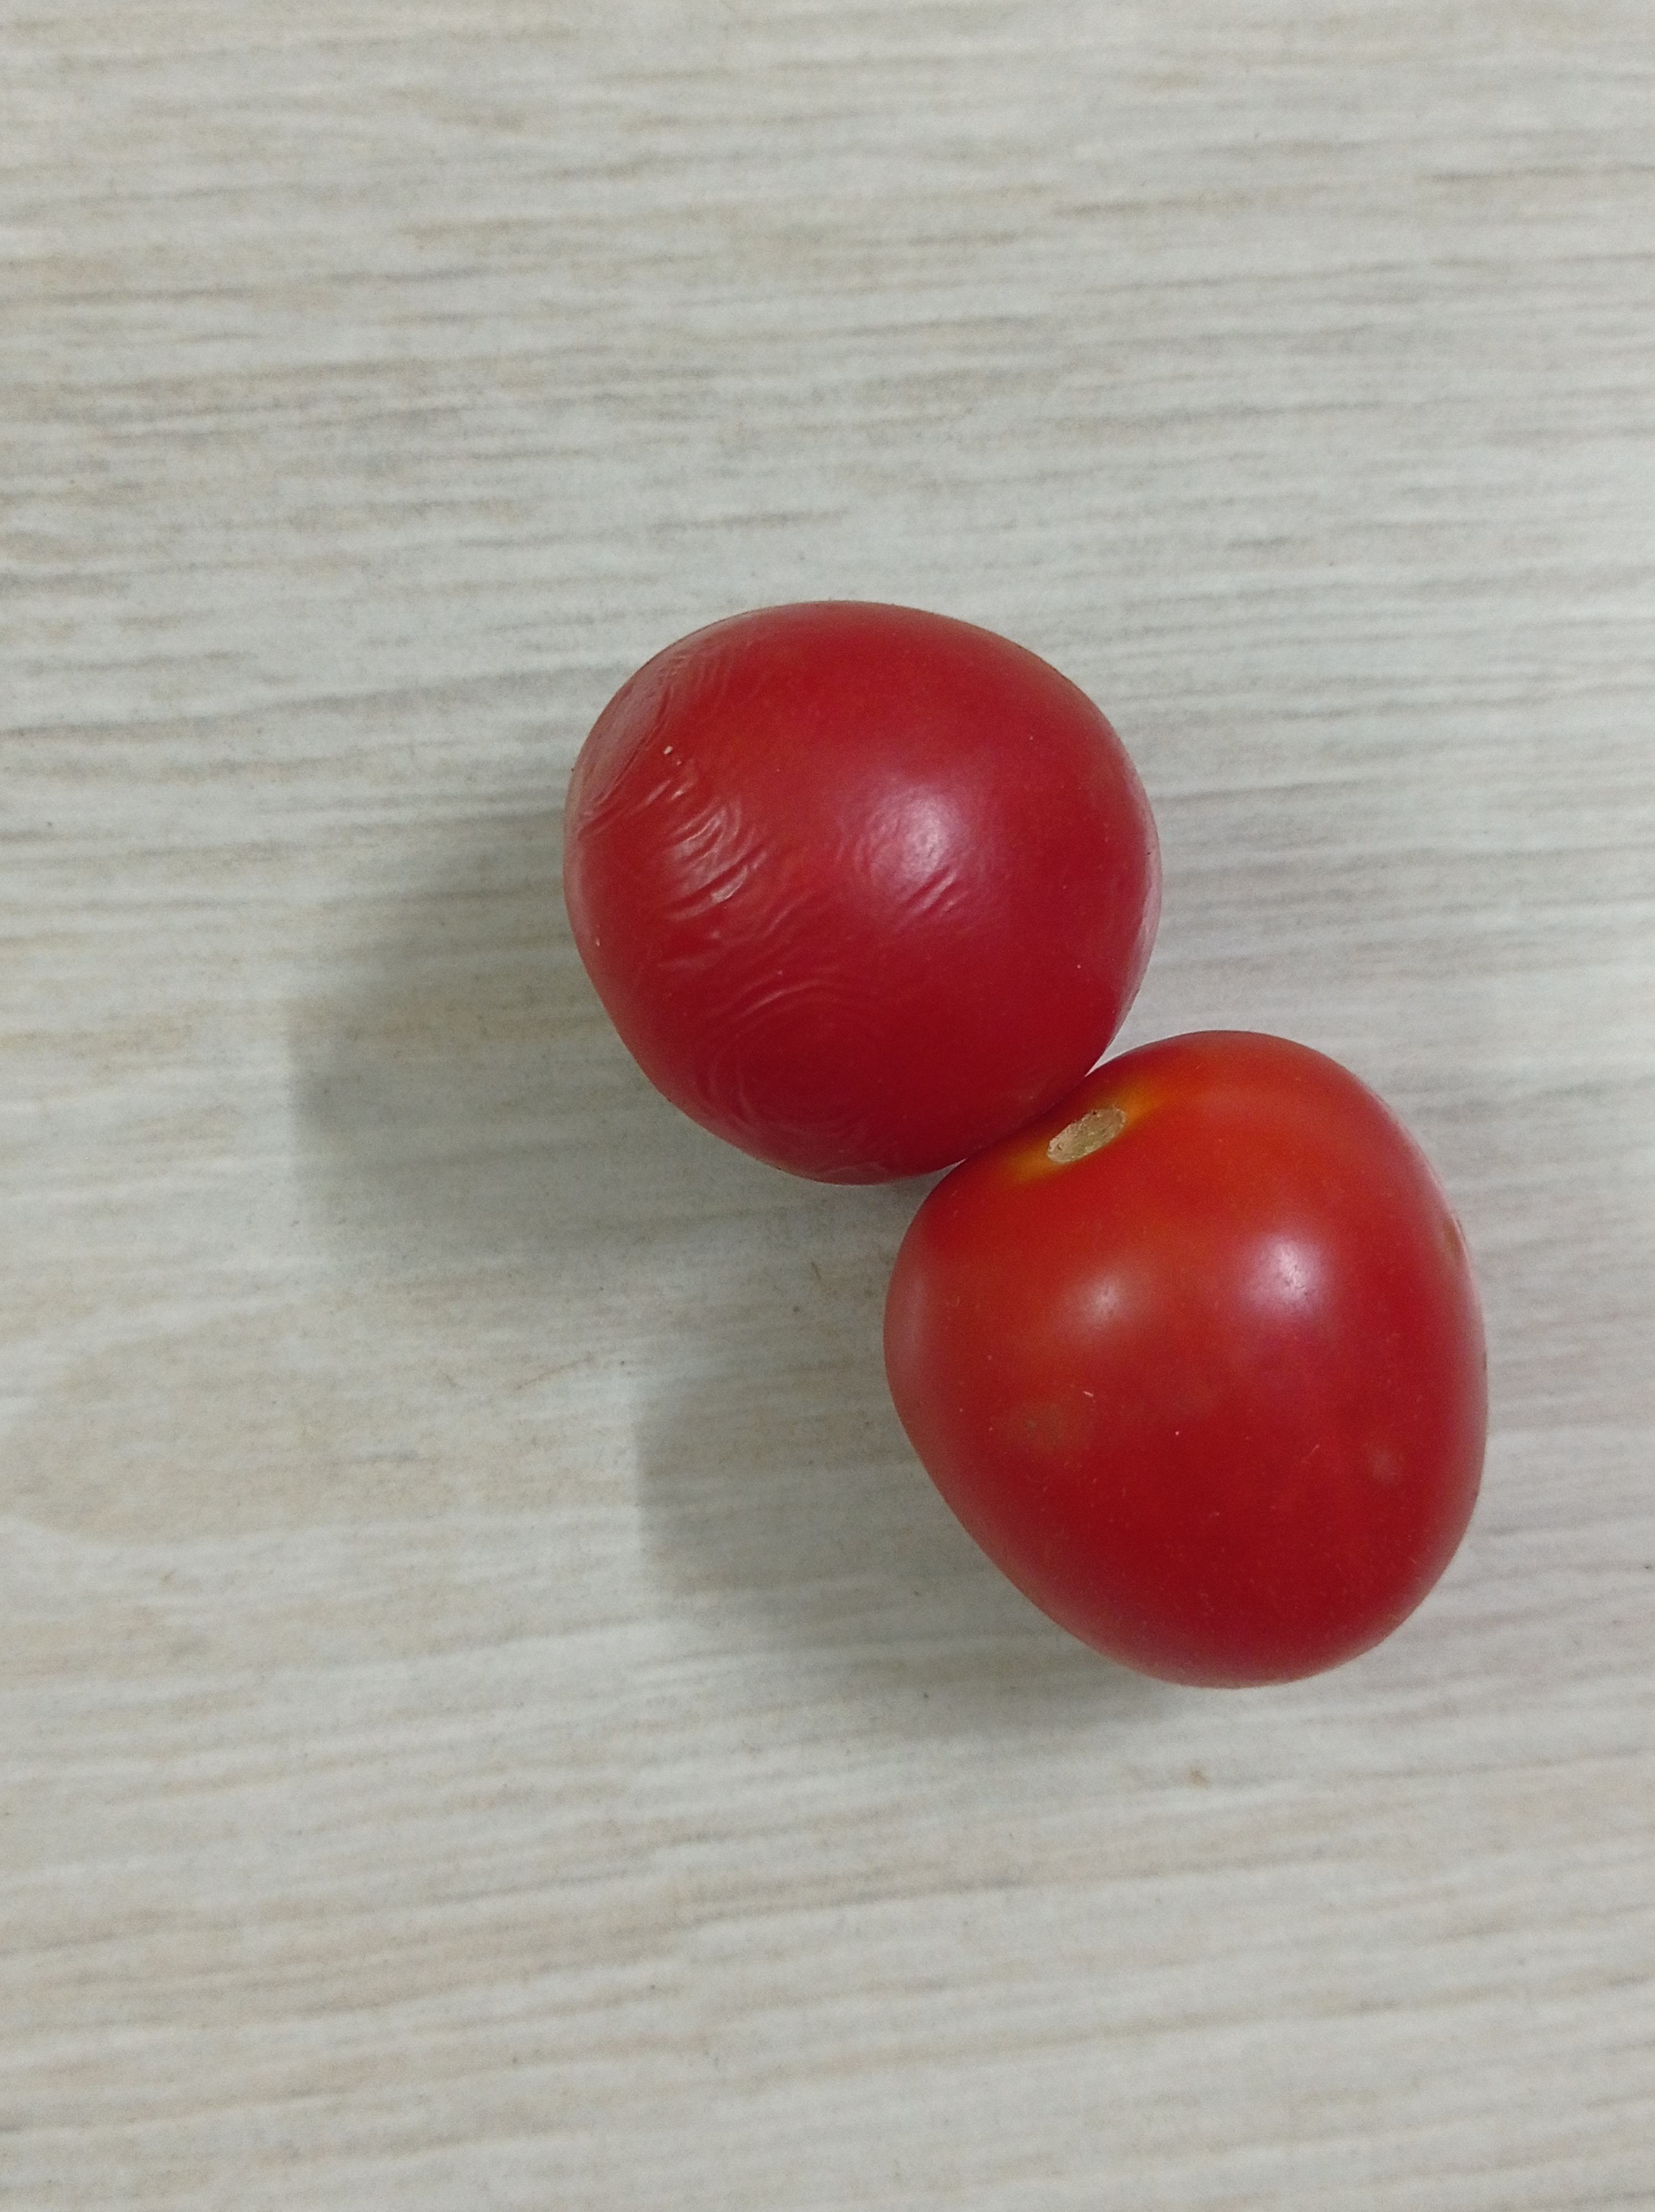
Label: Fresh